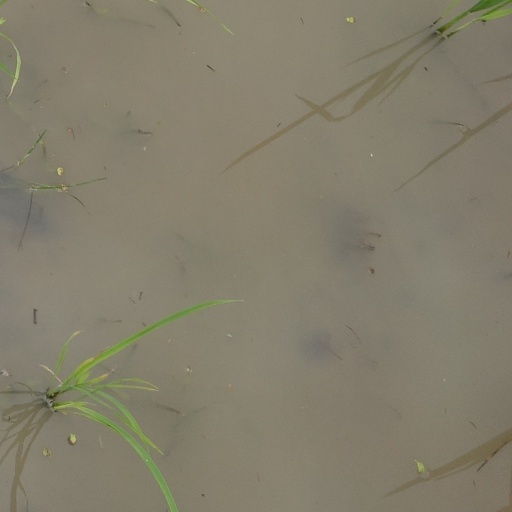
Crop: rice